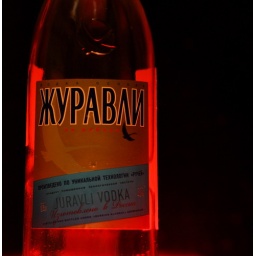
vodka bottle in a red light